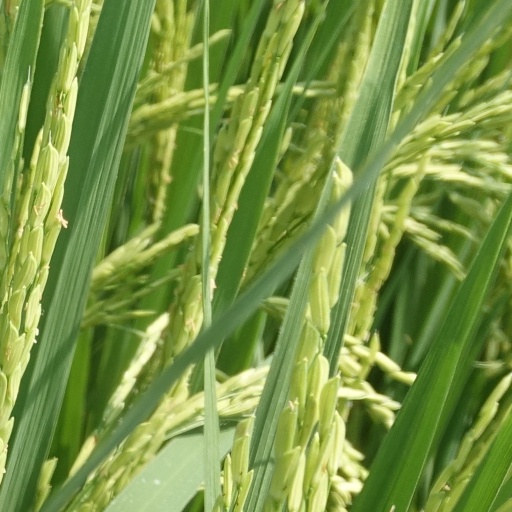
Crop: rice